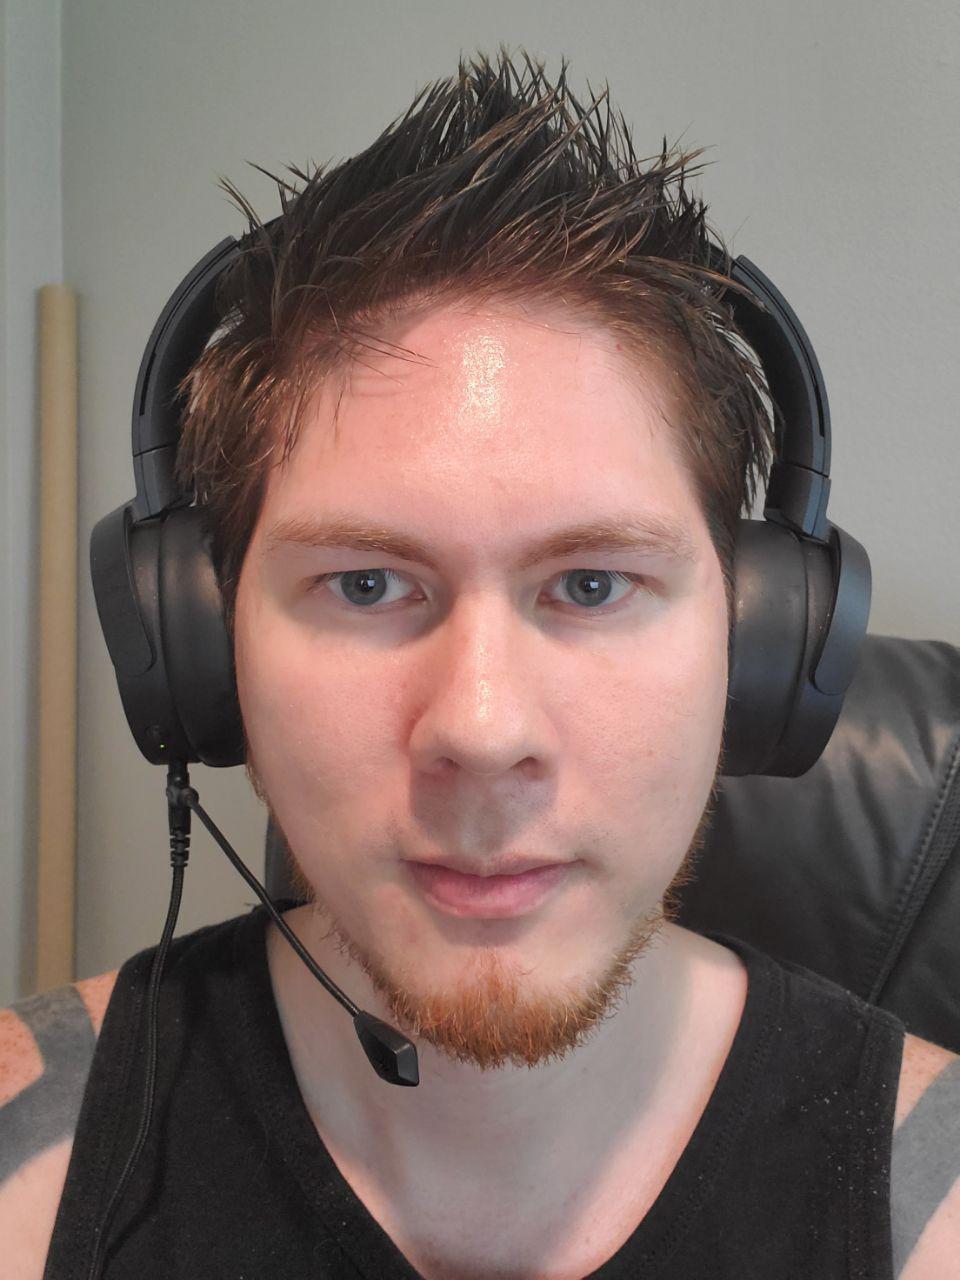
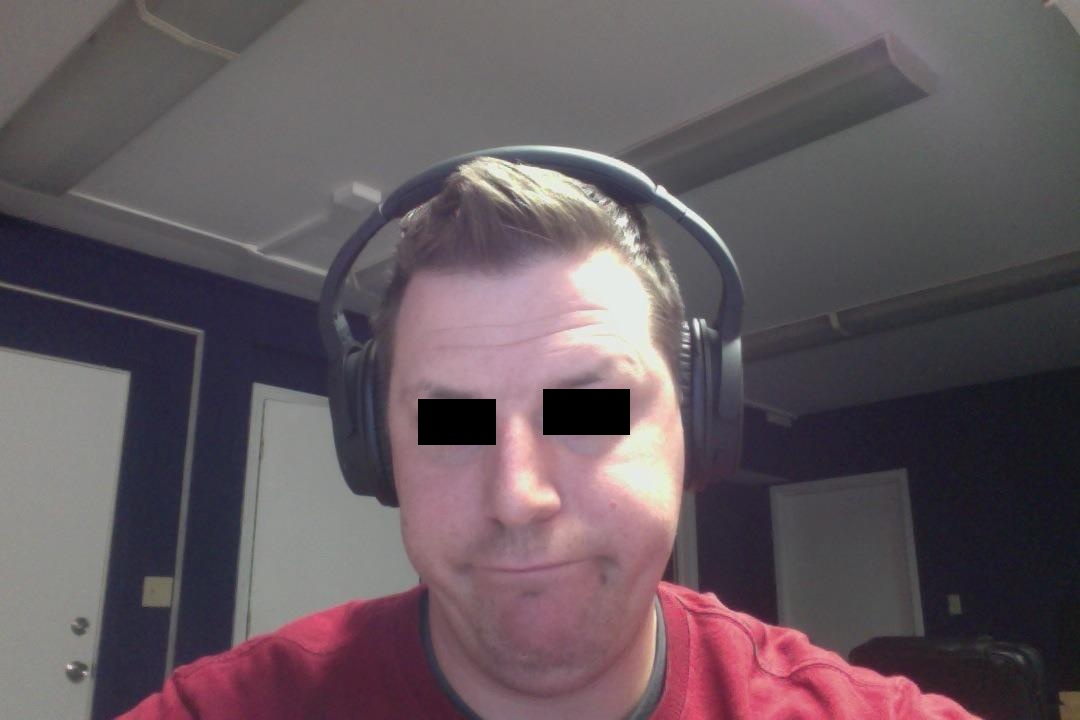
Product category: headphones
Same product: no